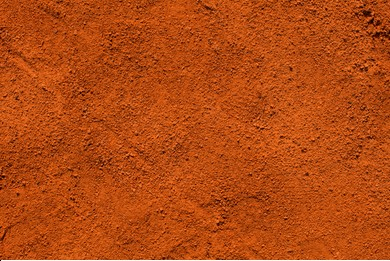
Soil type: Red soil